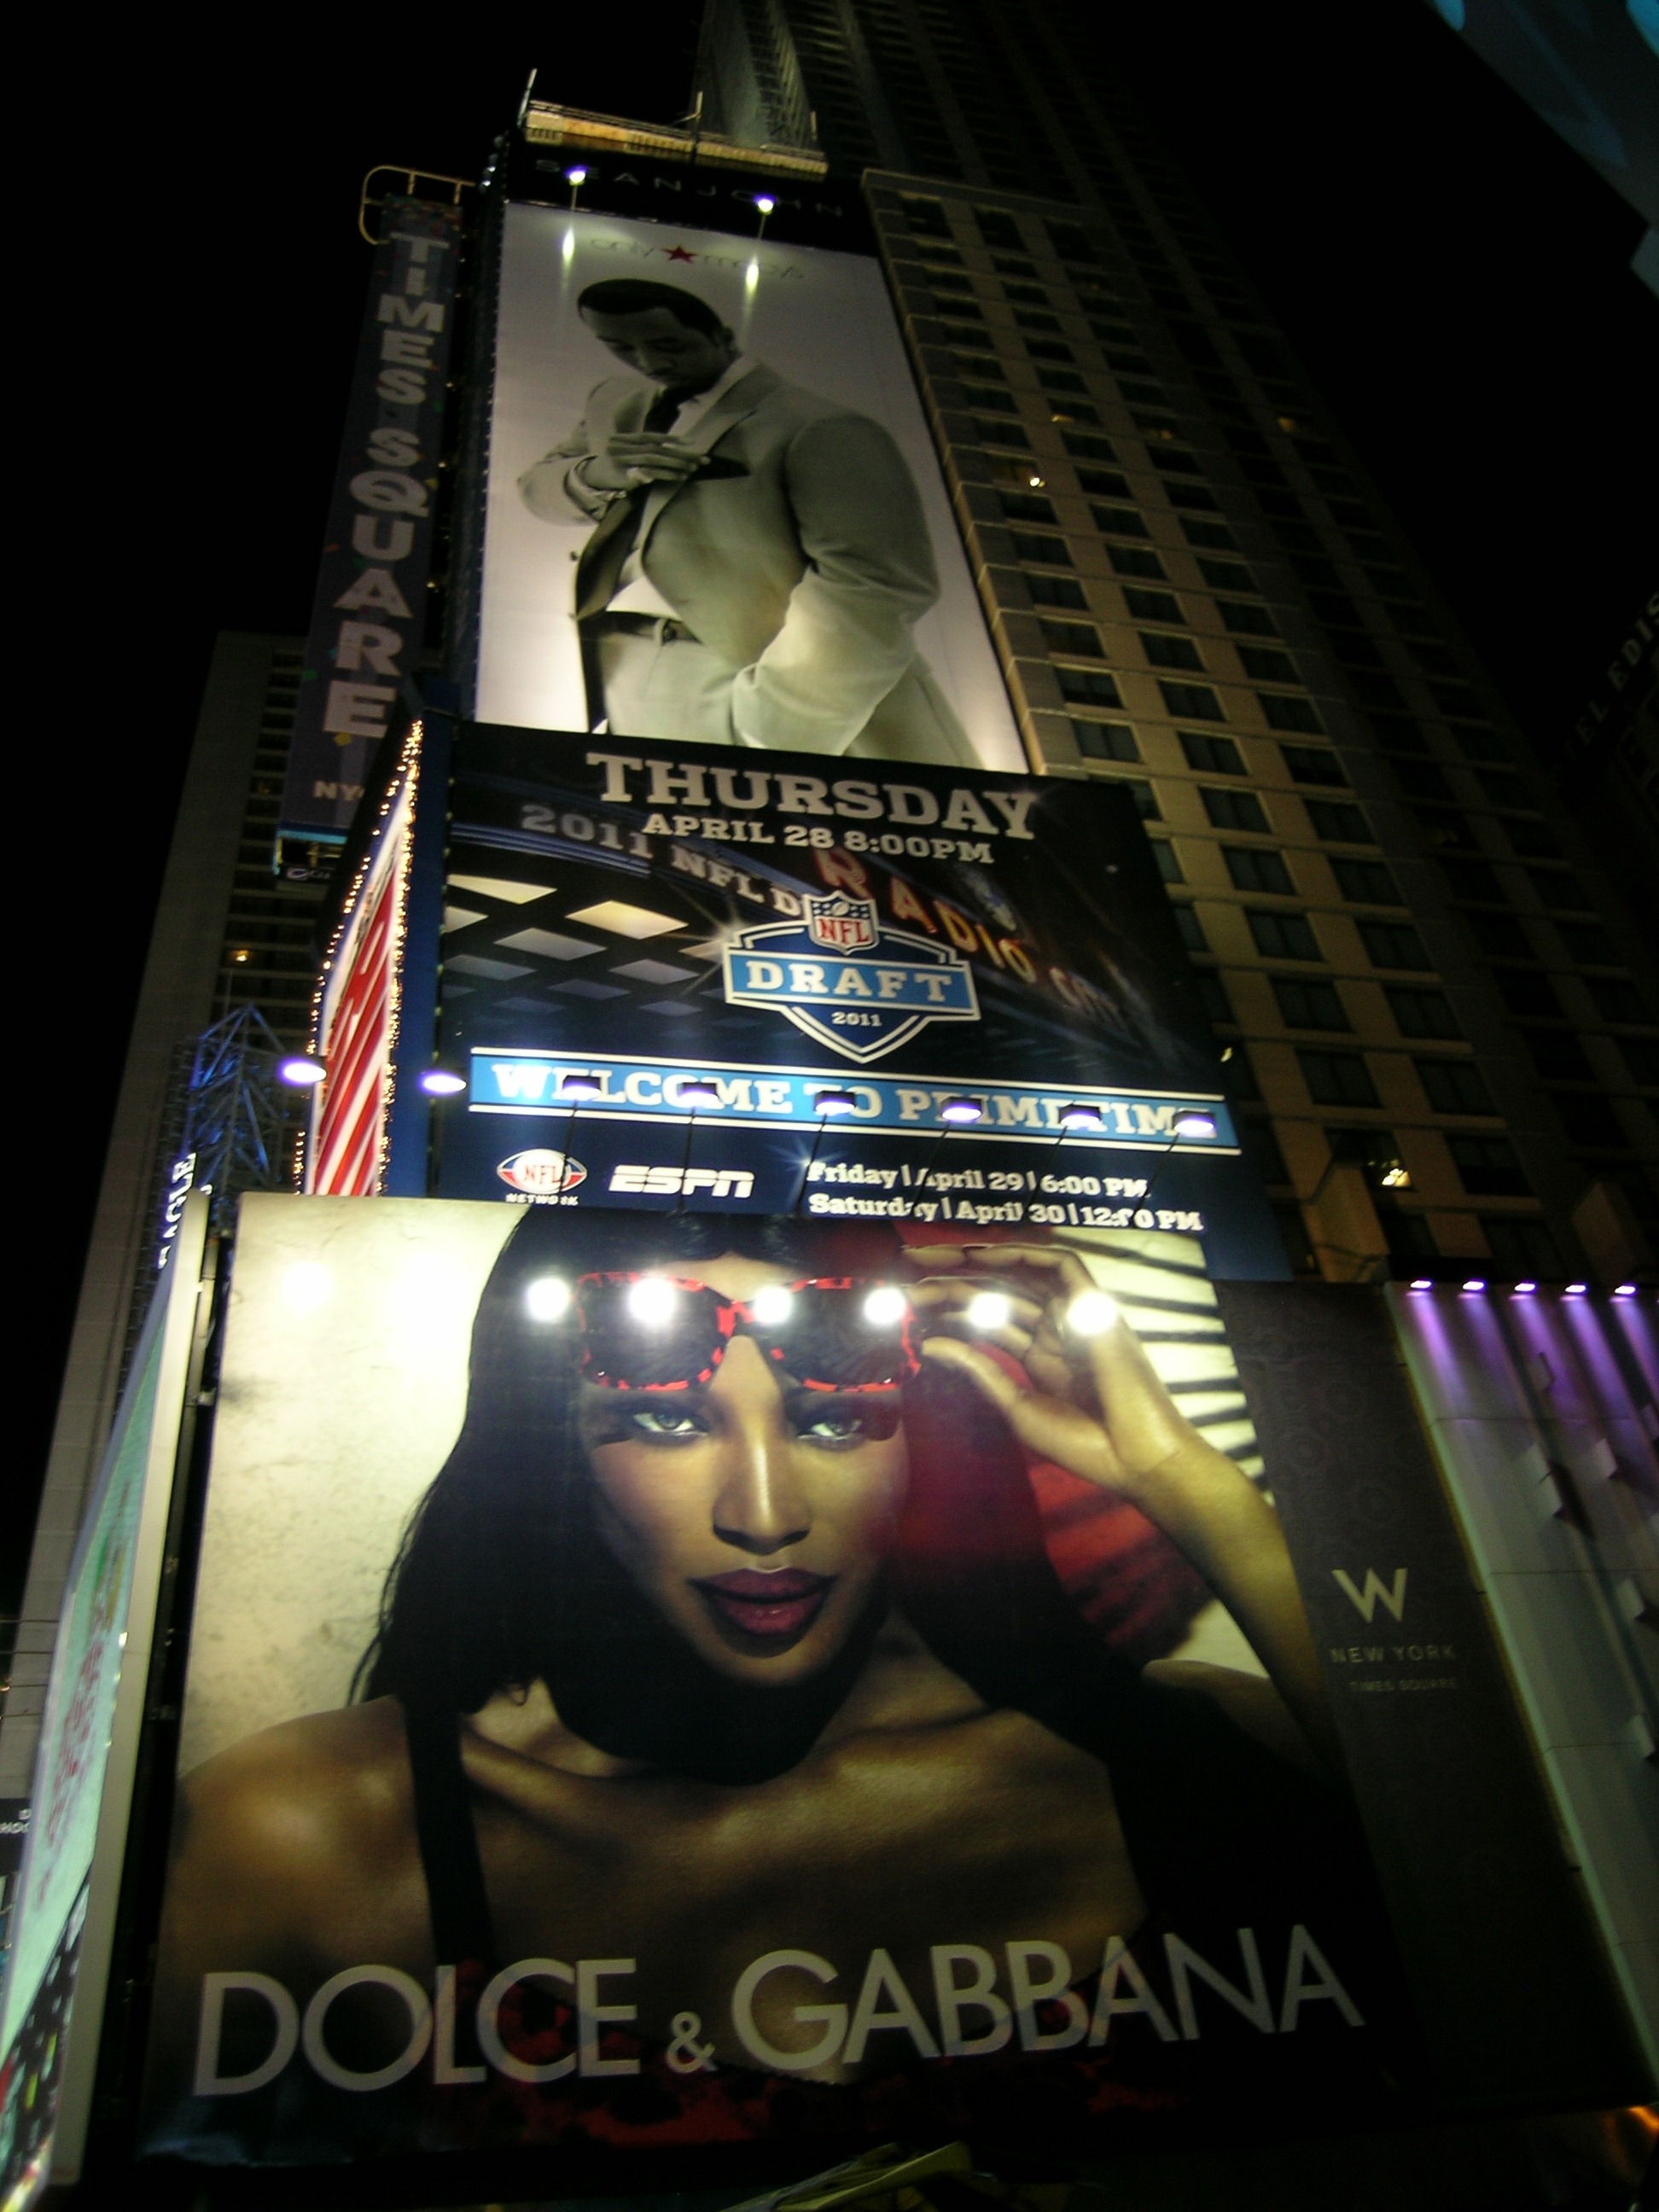
advertising, signage, games, screenshot, night lights, time square